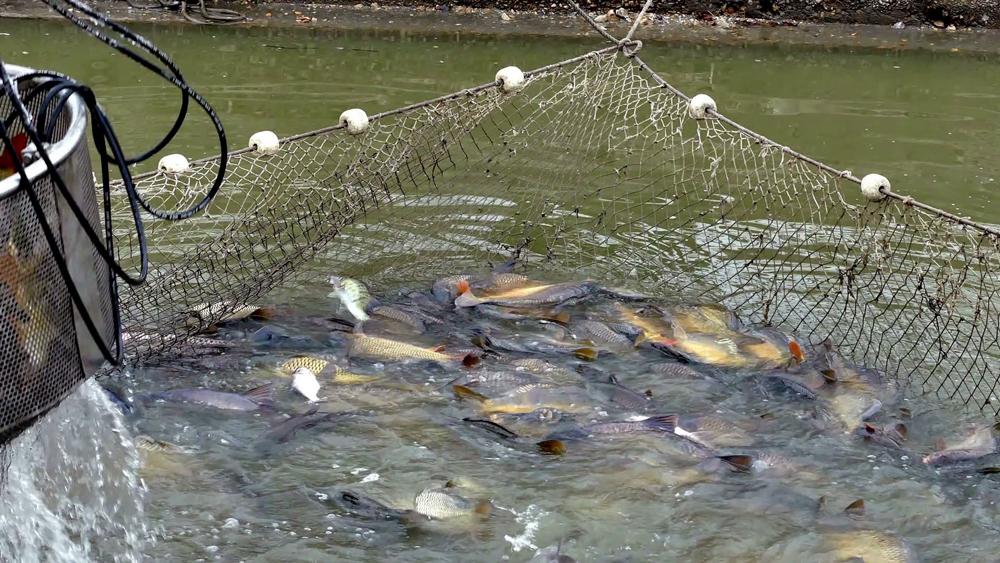
Huu ni ufuaji wa samaki ambapo mvuvi, anatumia nyavu katika shughuli zake katika bahari au ziwa au bora ambapo samaki hawa hukua.